Motorbase Performance

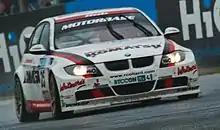
Rob Collard driving at Croft for Motorbase Performance during the 2008 British Touring Car Championship season.

For 2008 the BTCC cars were replaced by factory-specification BMW 320si E90, driven by Steven Kane and Rob Collard. The team entered no other championships for the season. After a slow start to the season (not helped by several wet-dry races which did not suit the rear-wheel-drive BMWs), Collard scored 2 top-5 finishes at Croft in round 5. This was followed by a 2nd-place finish for Kane at Snetterton.